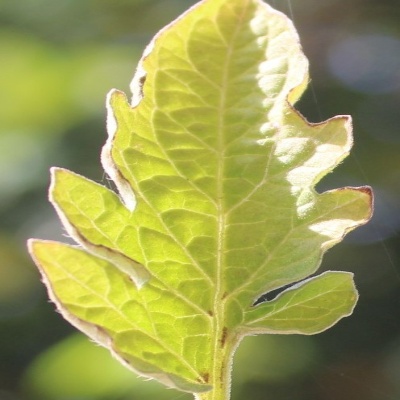
Crop: Tomato
Condition: leaf blight